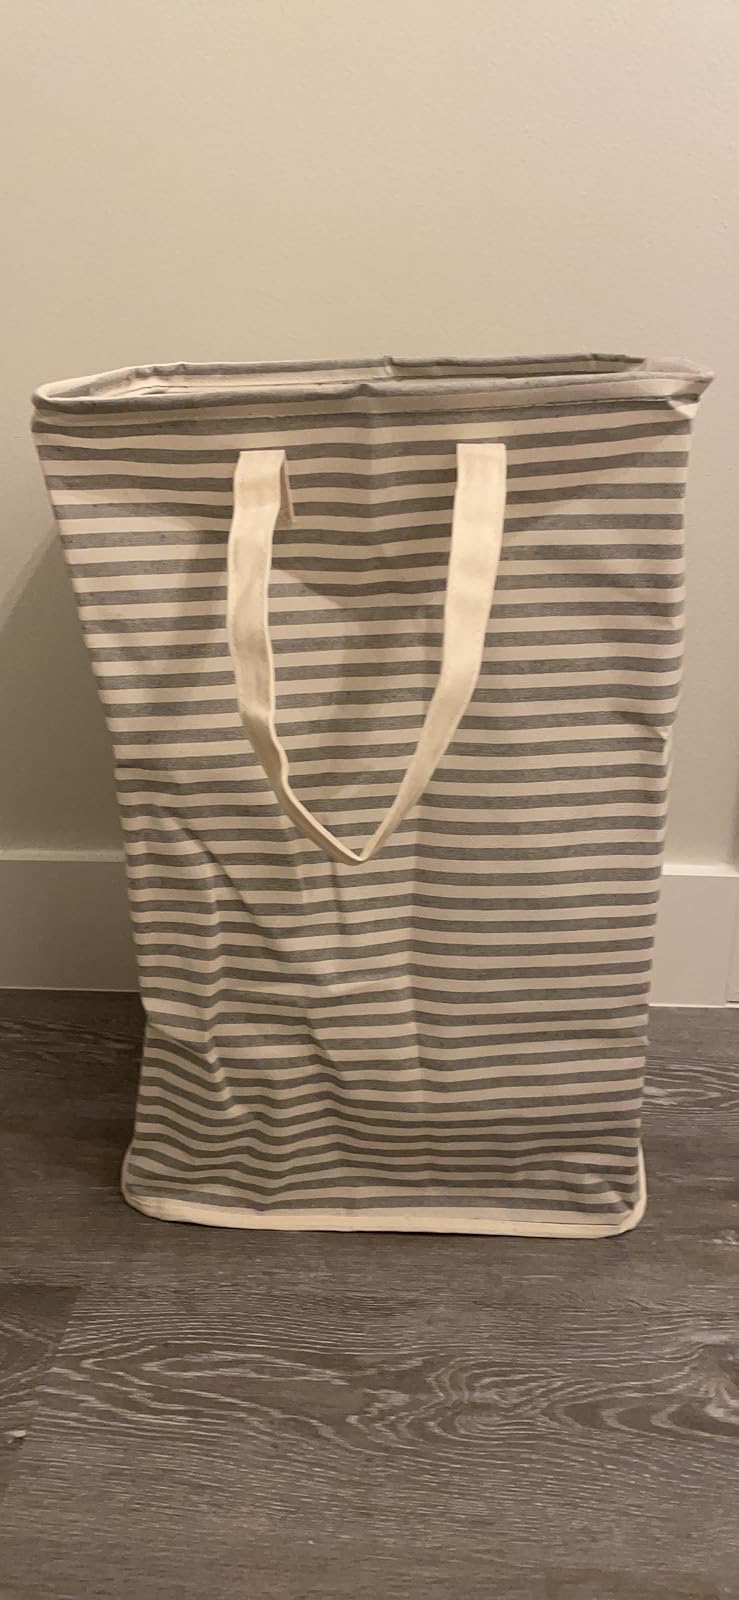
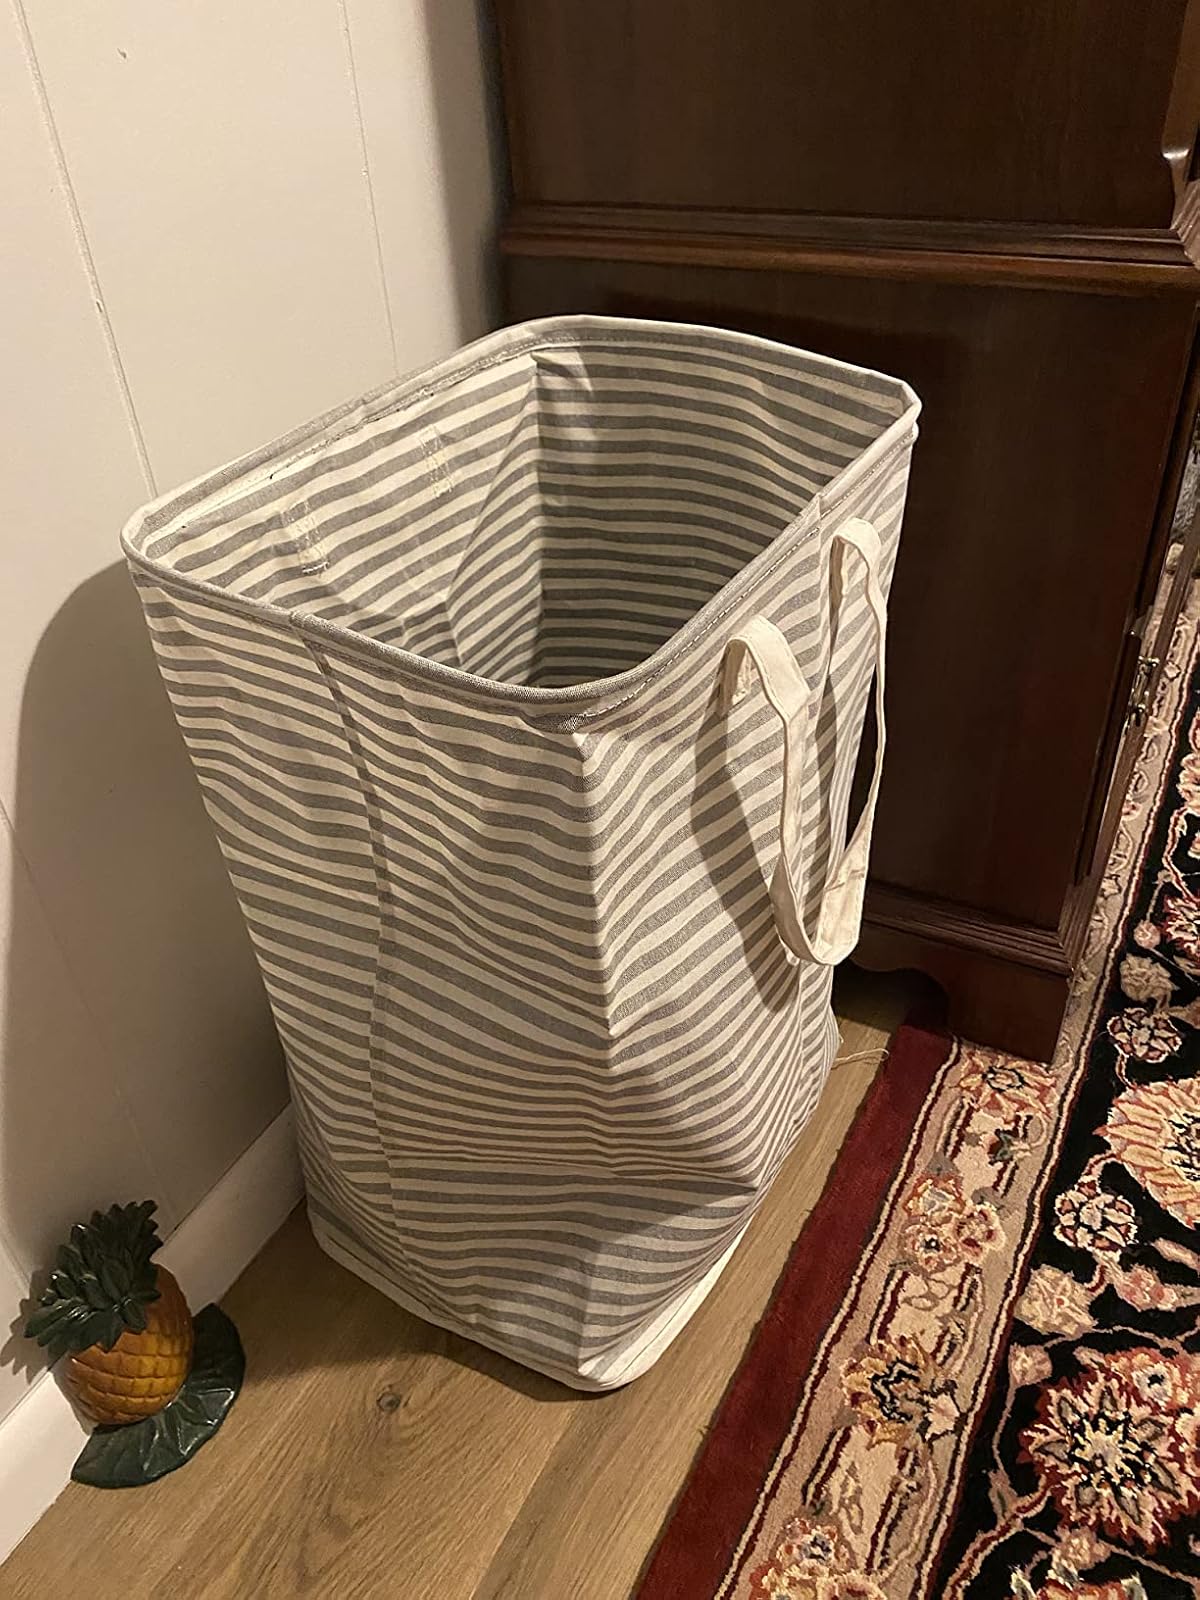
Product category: items_hamper
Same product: yes